Italian literature

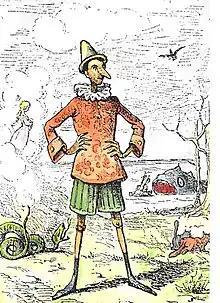
"The Adventures of Pinocchio" is one of the world's most translated books and a canonical piece of children's literature.

Patriotism and classicism were the two principles that inspired the literature that began with Vittorio Alfieri. He worshipped the Greek and Roman idea of popular liberty in arms against tyranny. He took the subjects of his tragedies from the history of these nations and made his ancient characters talk like revolutionists of his time. The Arcadian school, with its verbosity and triviality, was rejected. His aim was to be brief, concise, strong and bitter, to aim at the sublime as opposed to the lowly and pastoral. He saved literature from Arcadian vacuities, leading it towards a national end, and armed himself with patriotism and classicism. It is to his dramas that Alfieri is chiefly indebted for the high reputation he has attained. The appearance of the tragedies of Alfieri was perhaps the most important literary event that occurred in Italy during the 18th century.